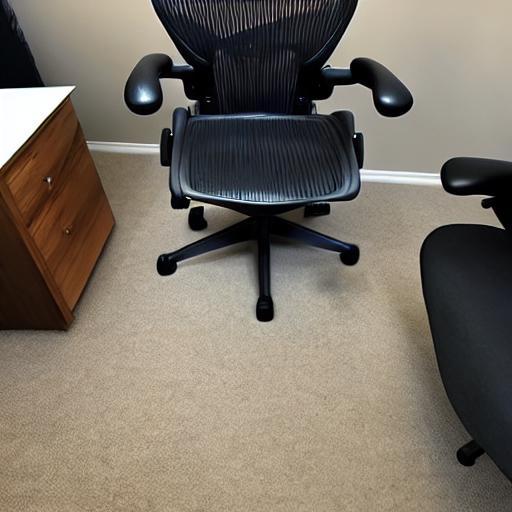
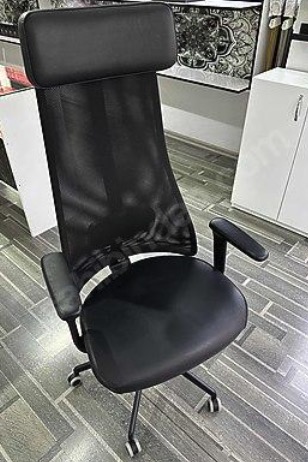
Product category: items_chair
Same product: no